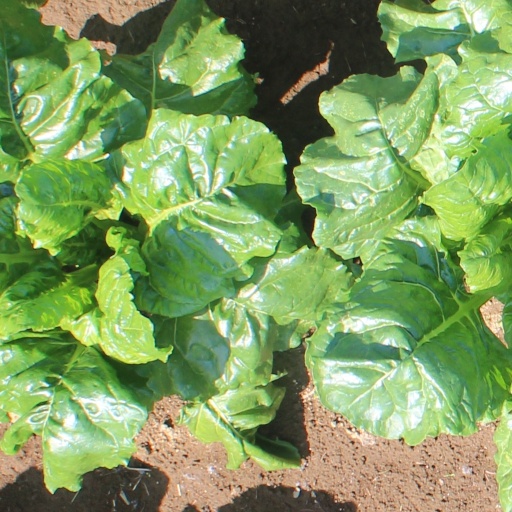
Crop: sugar beet